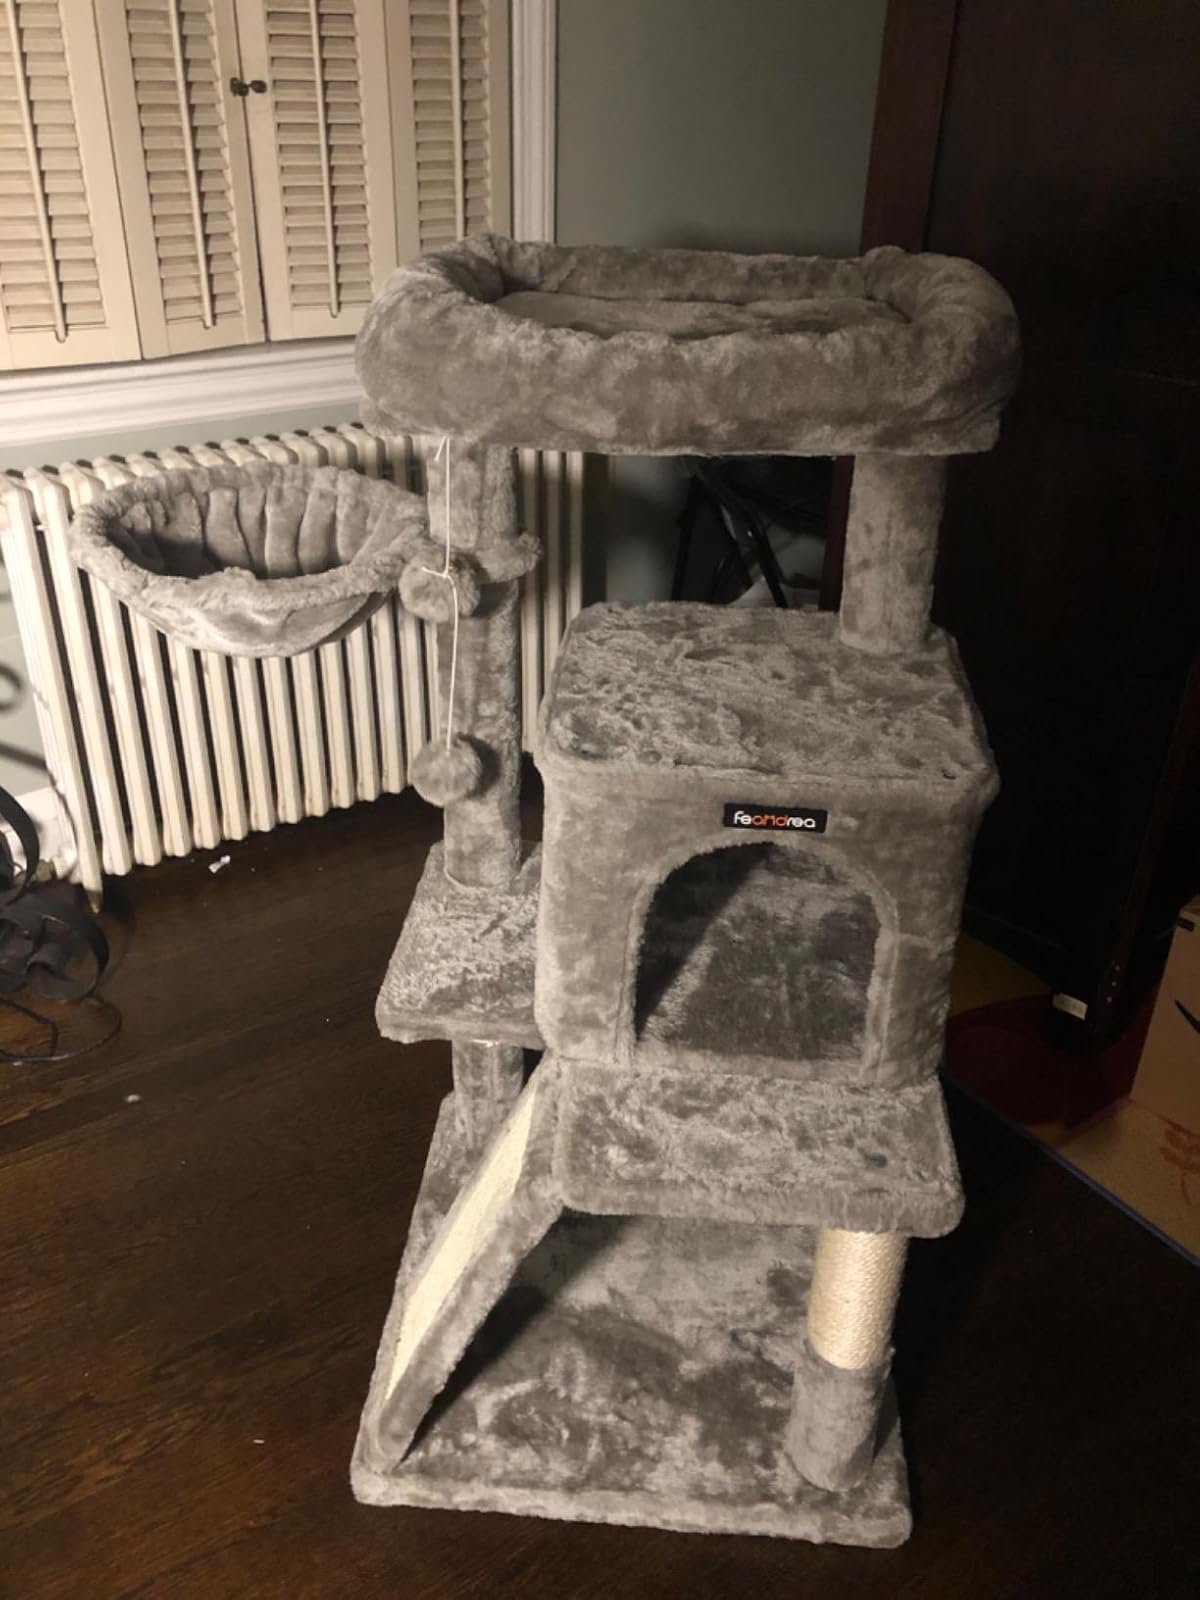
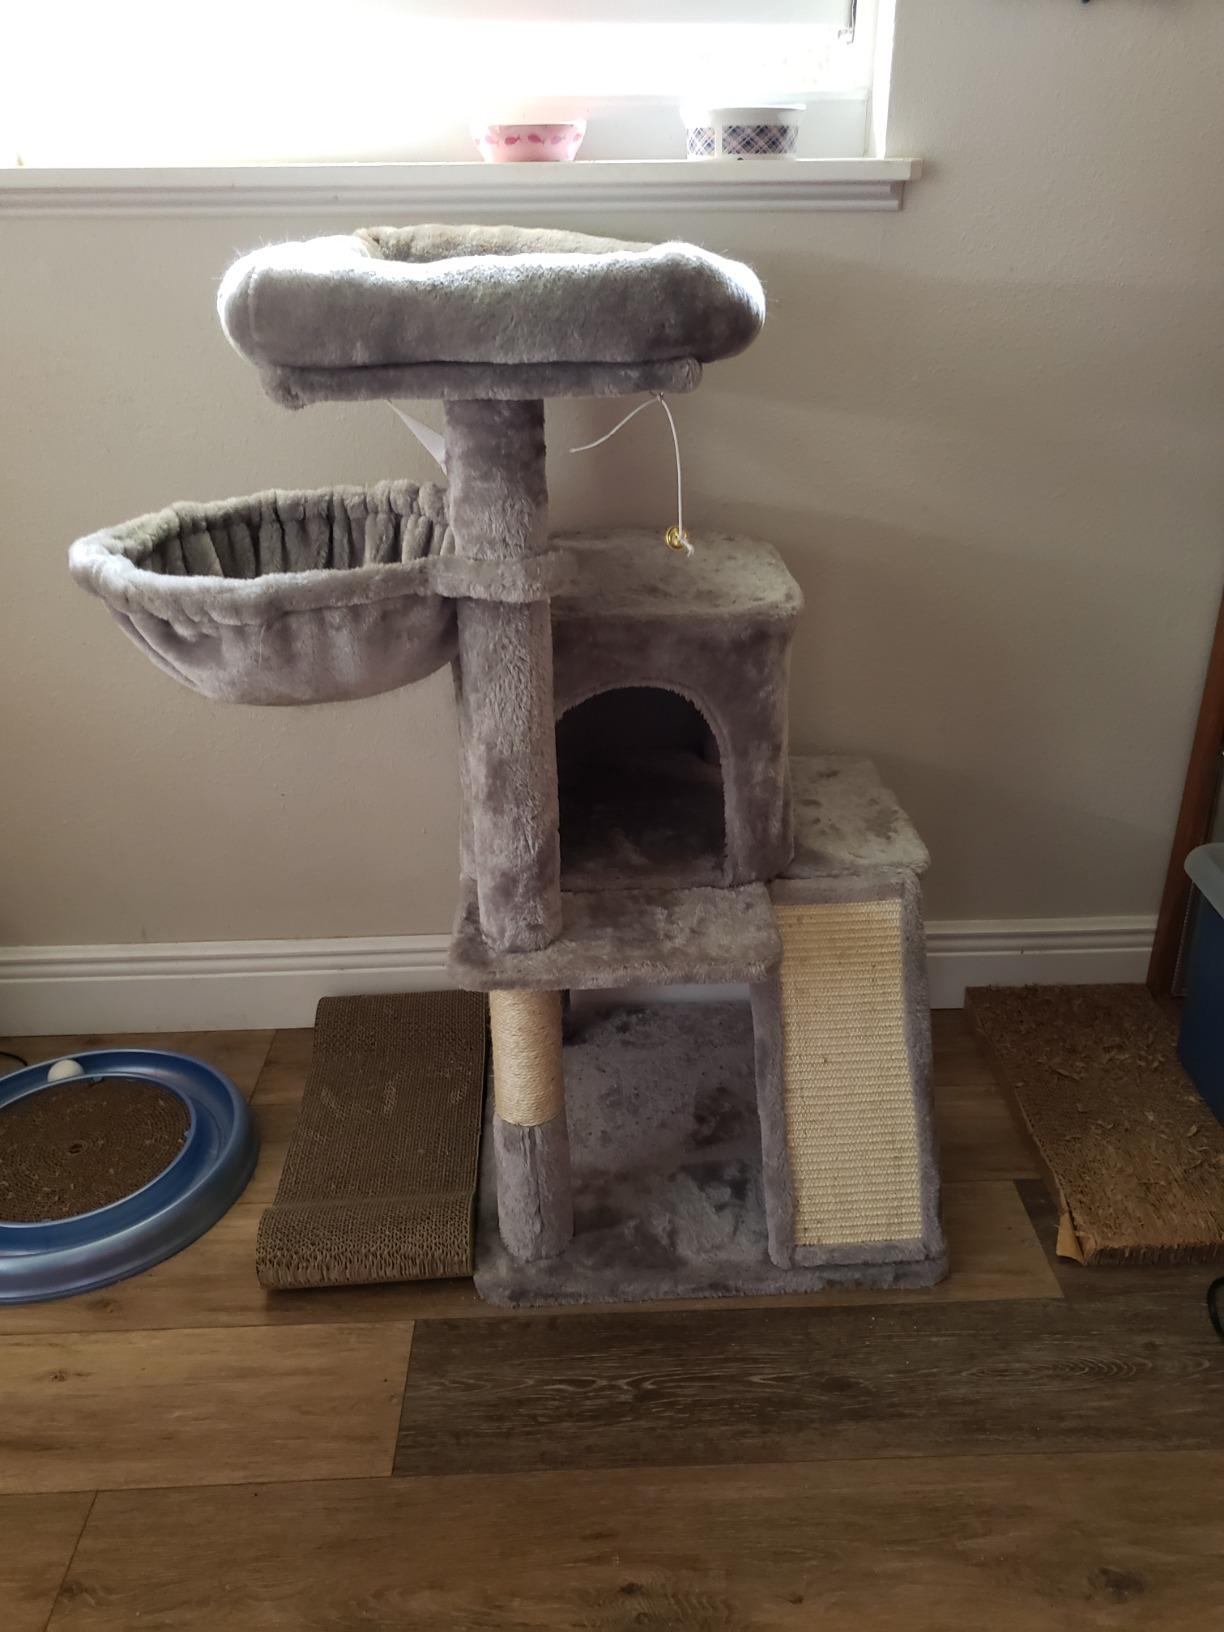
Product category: items_cat tree
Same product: yes